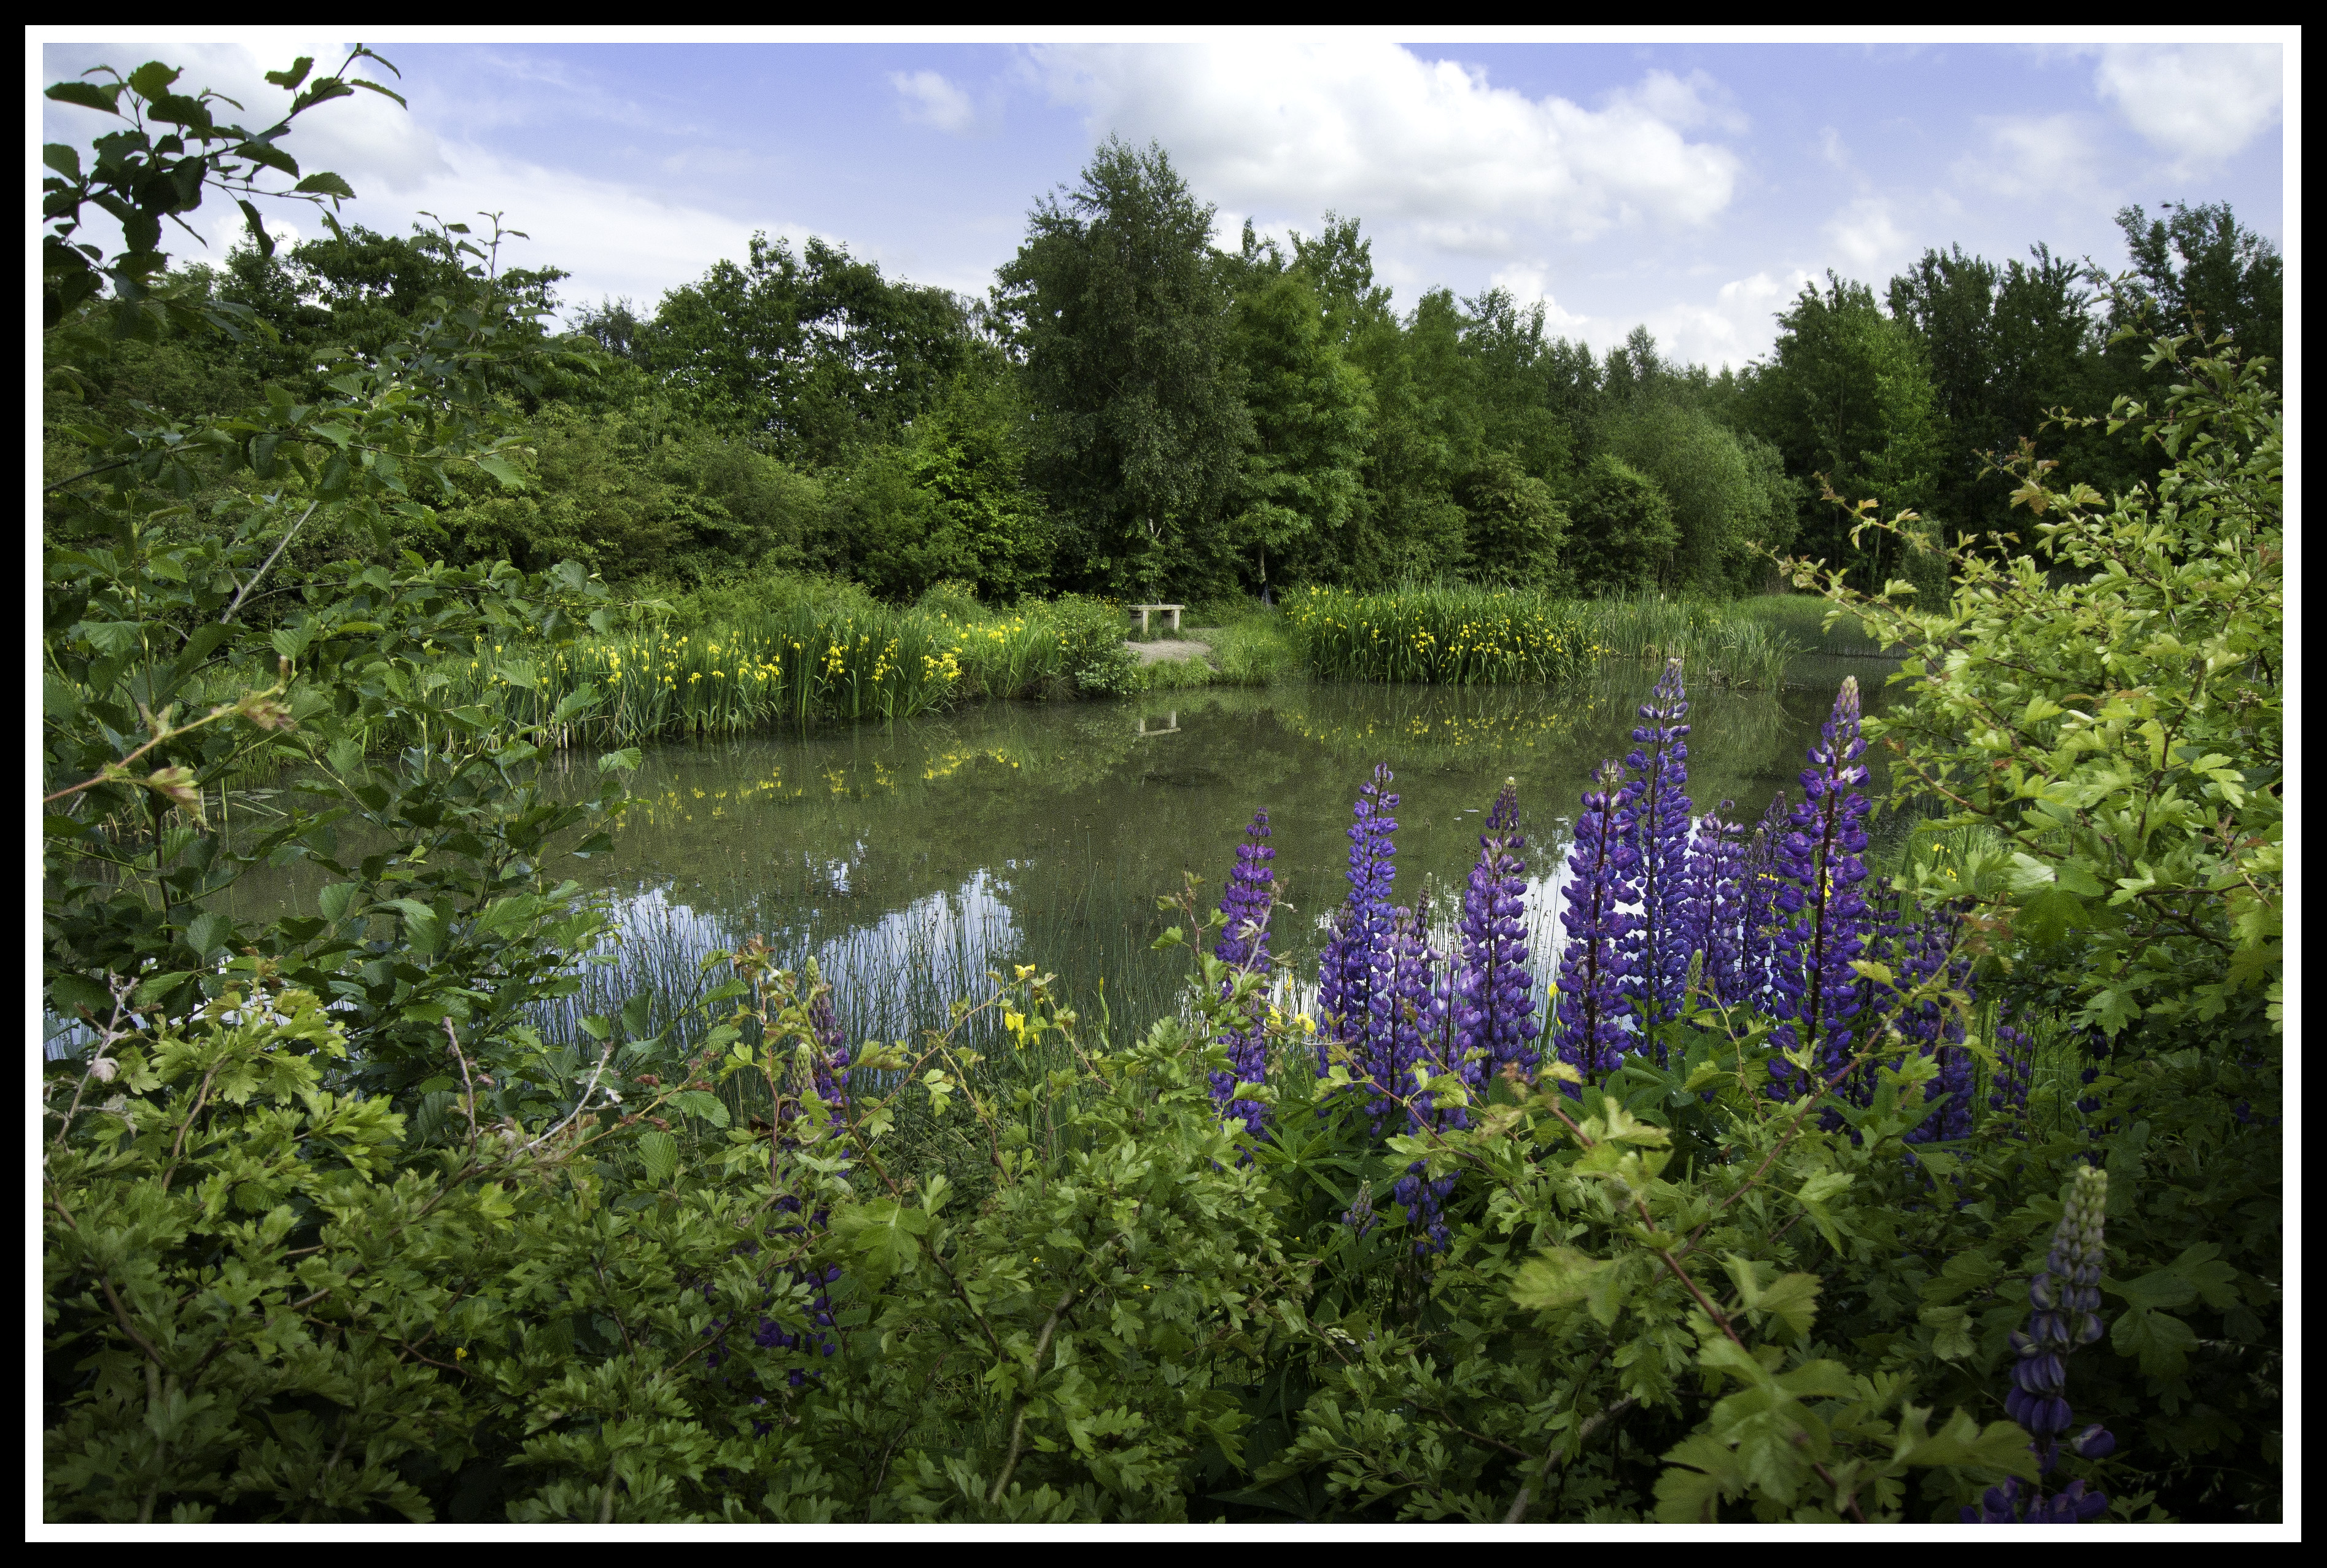
nature, forest, swamp, wilderness, walking, plant, hiking, meadow, flower, lake, wet, summer, pond, park, botany, garden, fish, flora, wildflower, vegetation, shrub, wetland, lilies, colours, ricoh, wakefield, woodland, habitat, coal, compact, ecosystem, lupin, outwood, lofthouse, reclaimed, lofthousecolliery, gxr, wakefiled, loopins, nature reserve, biome, natural environment